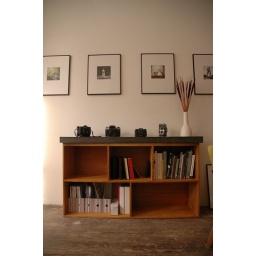
book shelf by joel and kate (humankind design)